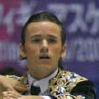
Age: 20